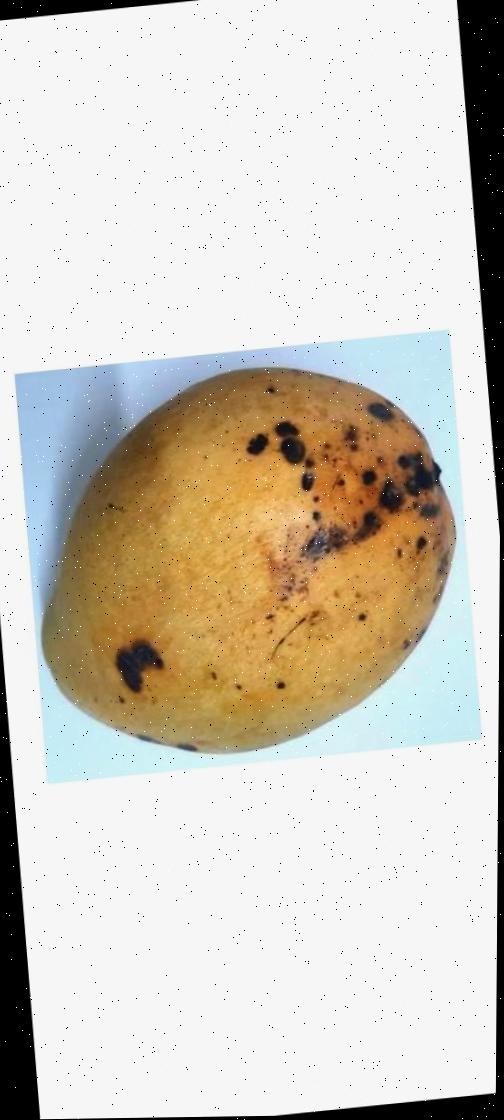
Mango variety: Bari-11